Describe the emotion expressed in this image:  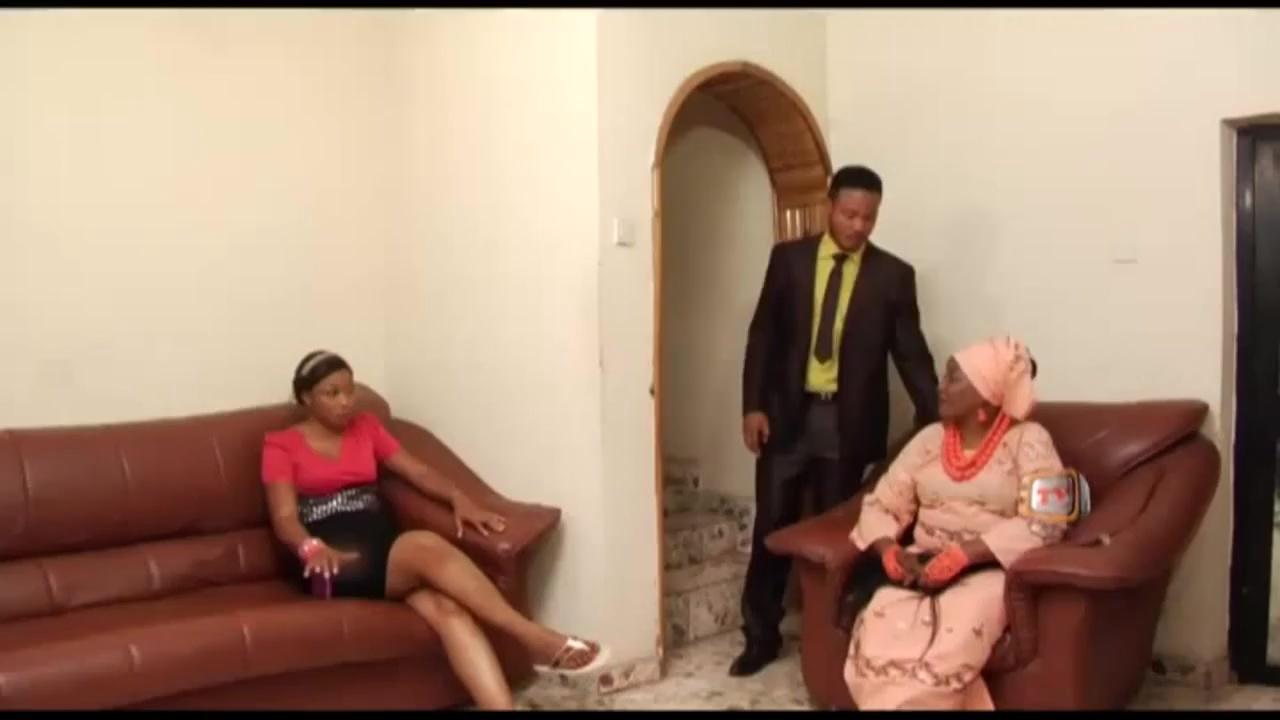
This person displays Suffering, valence and arousal with high intensity.